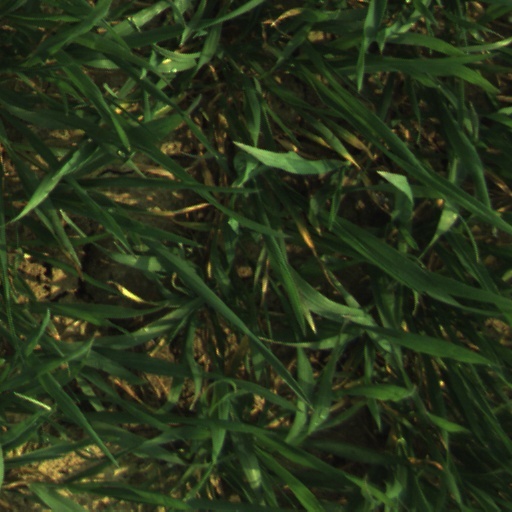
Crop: wheat